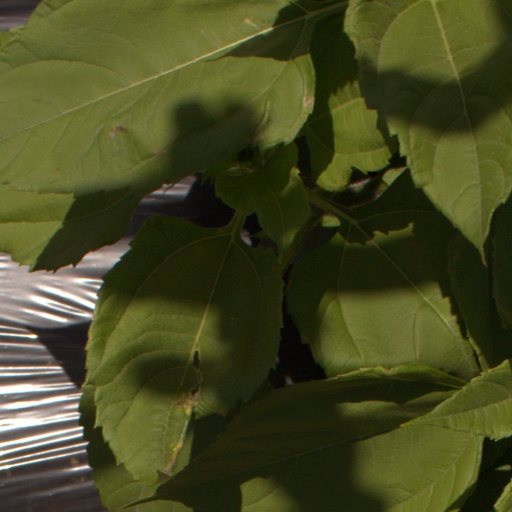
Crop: Jerusalem artichoke